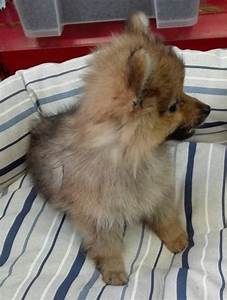
Label: dog